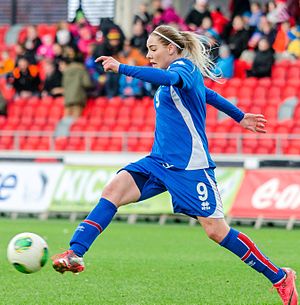
Rakel Hönnudóttir / Karriere / Klubkarriere
Rakel Hönnudóttir spiller her i en venskabskamp for Island mod Sverige på Myresjöhus Arena i Växjö i 2013
Rakel Hönnudóttir er en islandsk fodboldspiller og musiker, der spiller som angriber og midtbanespiller for Úrvalsdeild klubben Breiðablik og Islands landshold. Hun har repræsenteret sit land ved EM i fodbold i 2009, 2013 og 2017. Hun spillede med i Champions League med Þór/KA.